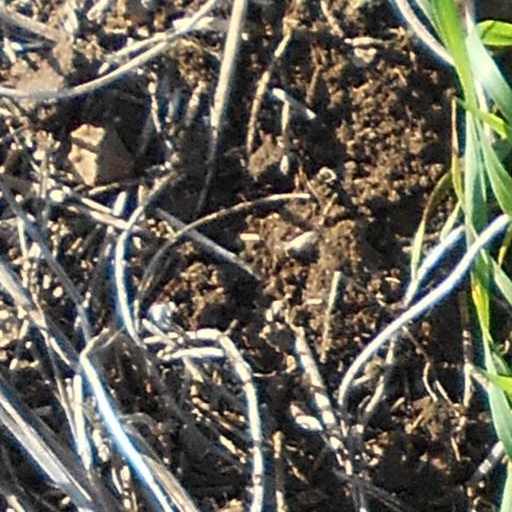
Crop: wheat